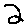
Label: 2